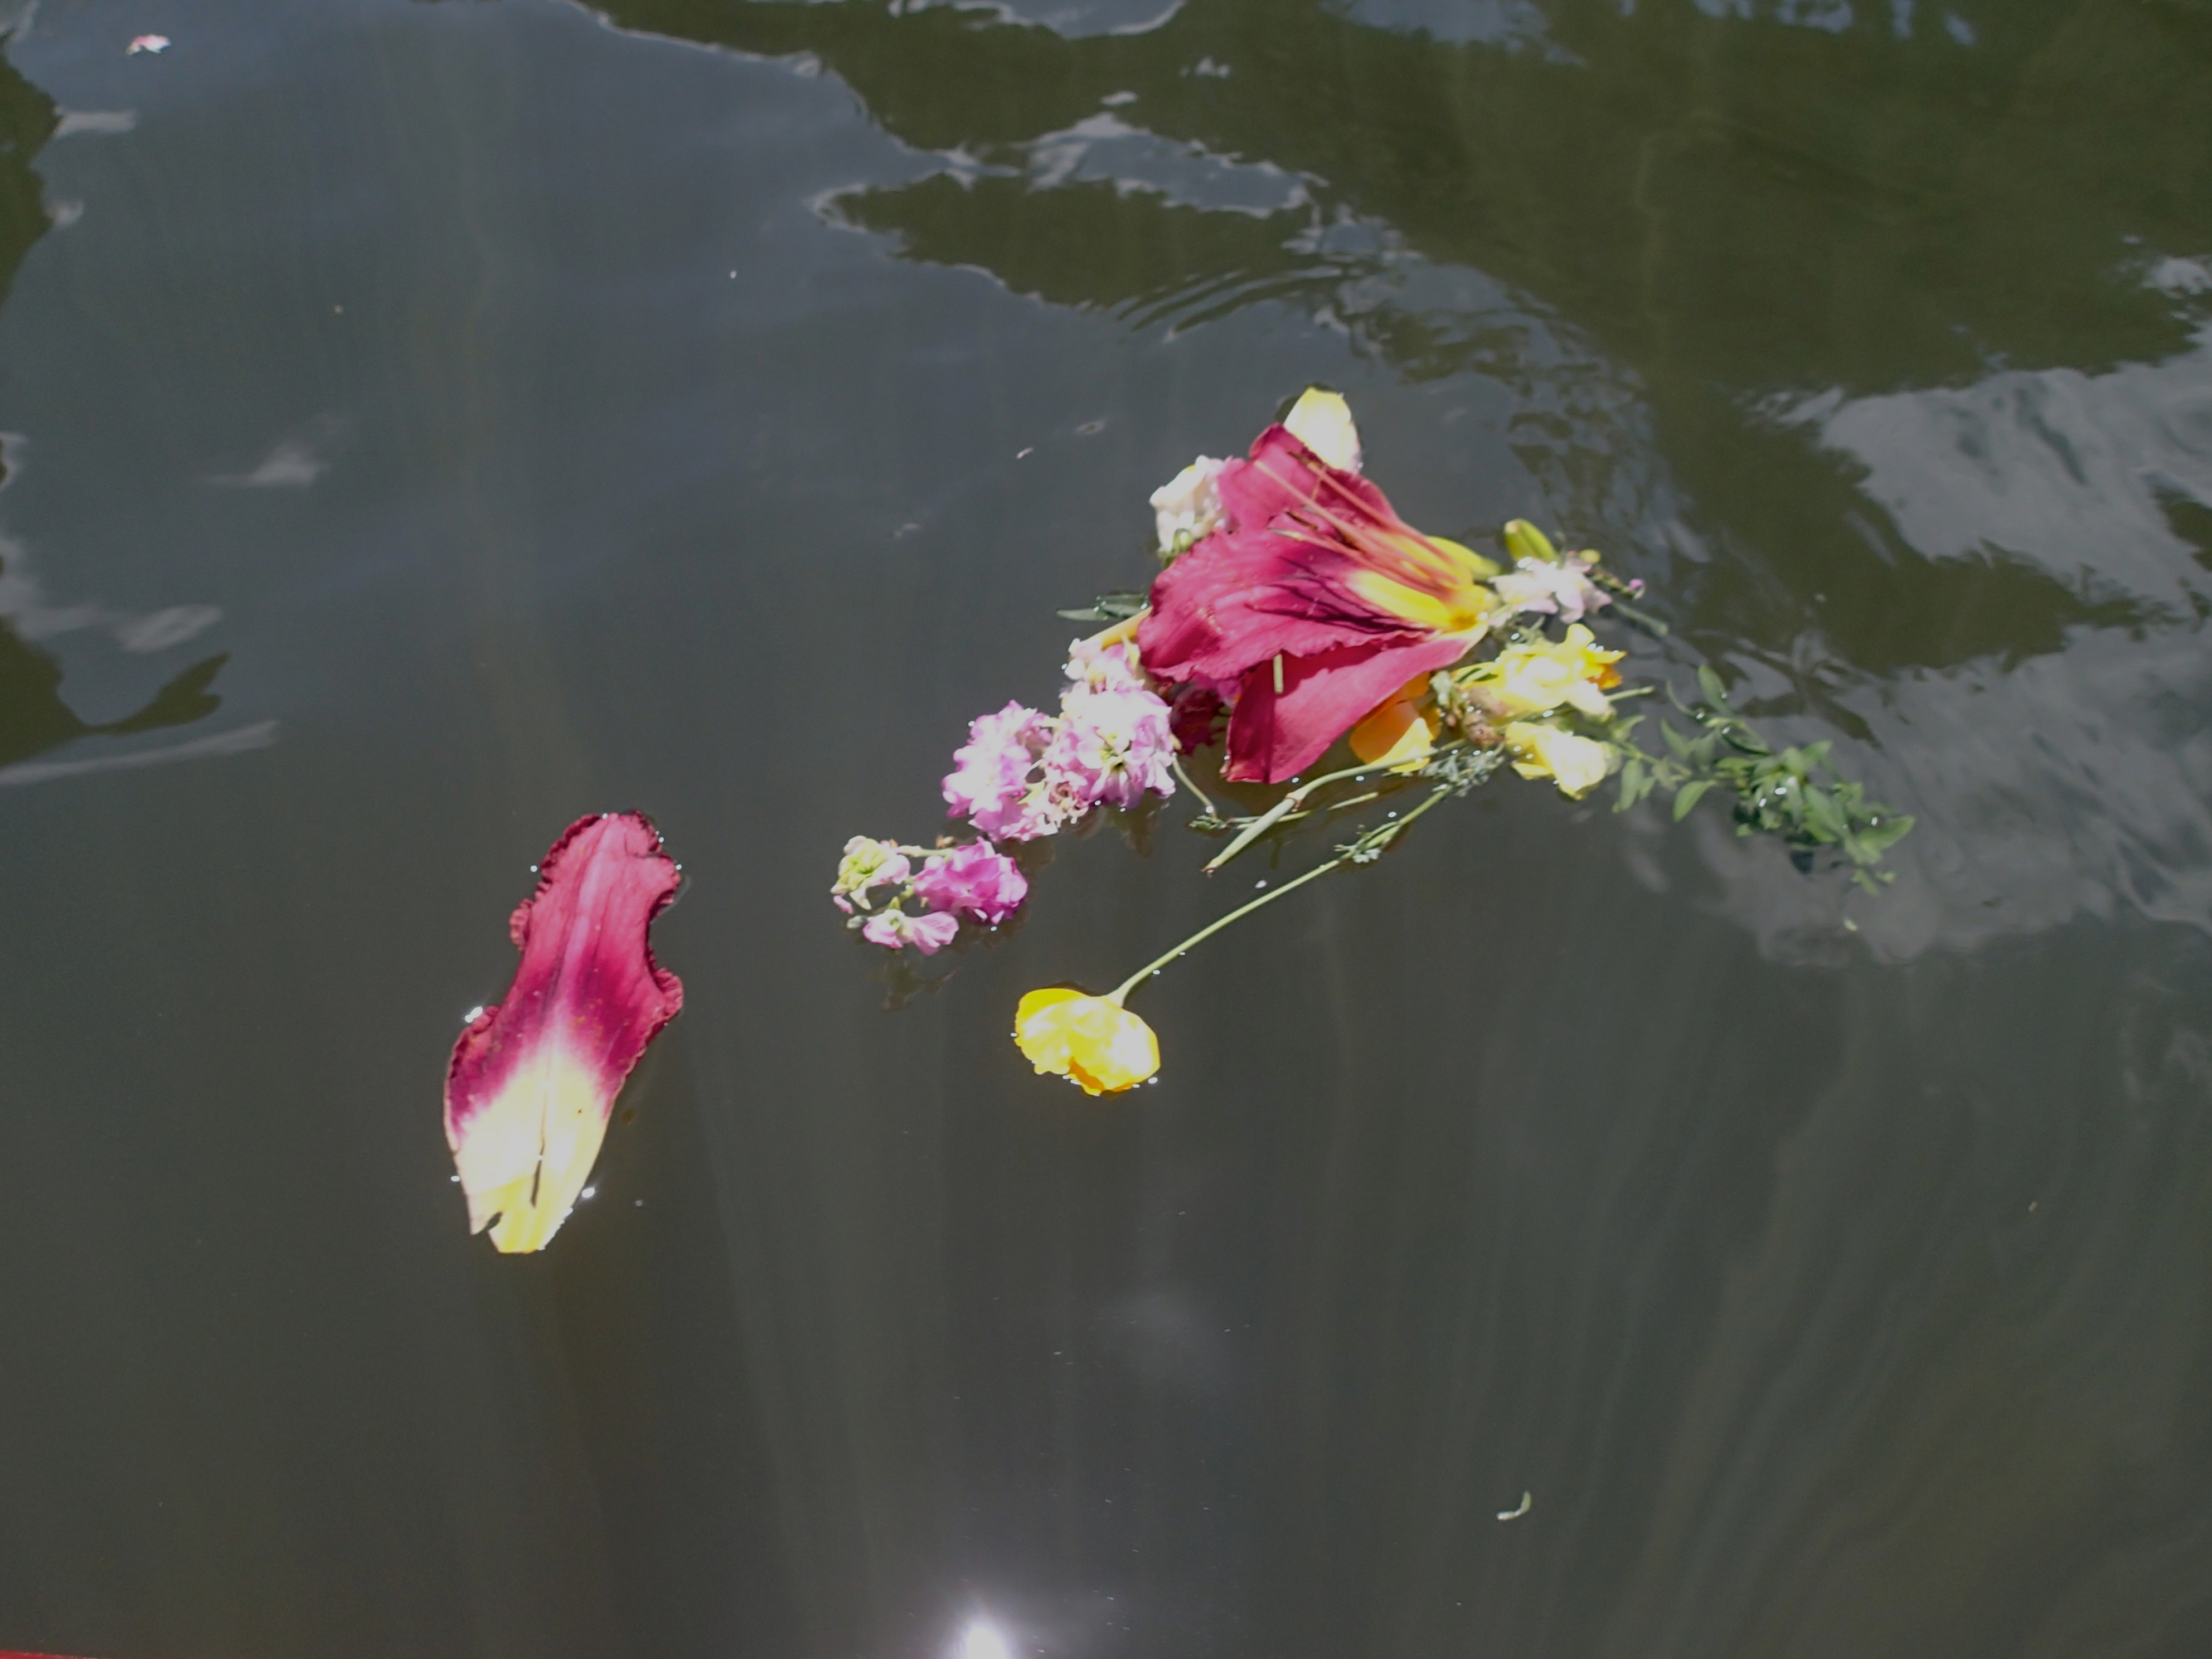
nature, blossom, plant, leaf, flower, petal, pond, reflection, botany, yellow, flora, wildflower, oceanlovesearl, macro photography